Jeep Cherokee (XJ)

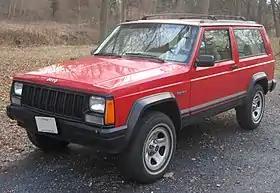
1984–1996 Jeep Cherokee 2-door

The Jeep Cherokee (XJ) is a sport utility vehicle developed by American Motors Corporation (AMC) and marketed across a single generation by Jeep in the United States from 1983 (model year 1984) through 2001 — and globally through 2014. It was available in two- or four-door, five-passenger, front-engine, rear- or four-wheel drive configurations.